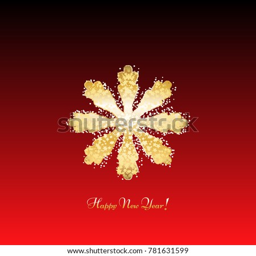
gold snowflake on a red background .